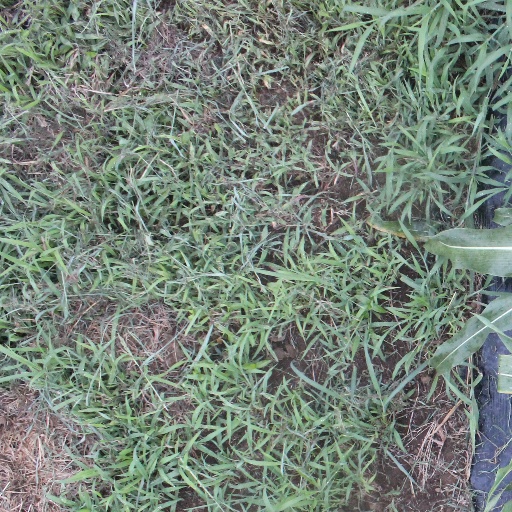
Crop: sorghum